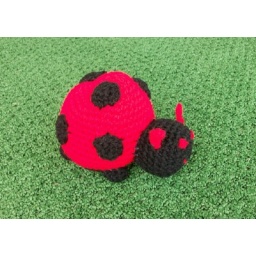
Crocheted in traditional red with black spots, this is my handmade crocheted version of a lady bug.